Nicolas Frey

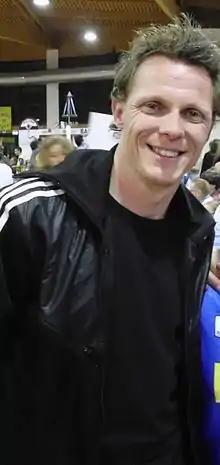

Nicolas Sébastien Frey (born 6 March 1984) is a French former professional footballer who played as a right back.